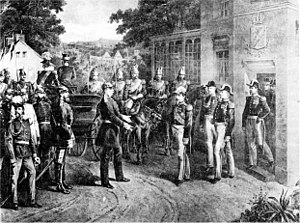
Slaget ved Sedan / Afslutning og efterspil
Napoleon III overgiver sit sværd
Slaget ved Sedan blev udkæmpet som en del af den Fransk-preussiske krig den 1. september, 1870. Det resulterede i et totalt fransk nederlag, da hele den tilbageværende hær overgav sig til de tyske styrker, 120.000 mand, heriblandt Frankrigs kejser Napoleon 3.. Slaget blev afgørende for hele krigens udfald til den tyske koalitions fordel, selvom kampene fortsatte under en ny fransk regering.